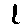
Label: 1